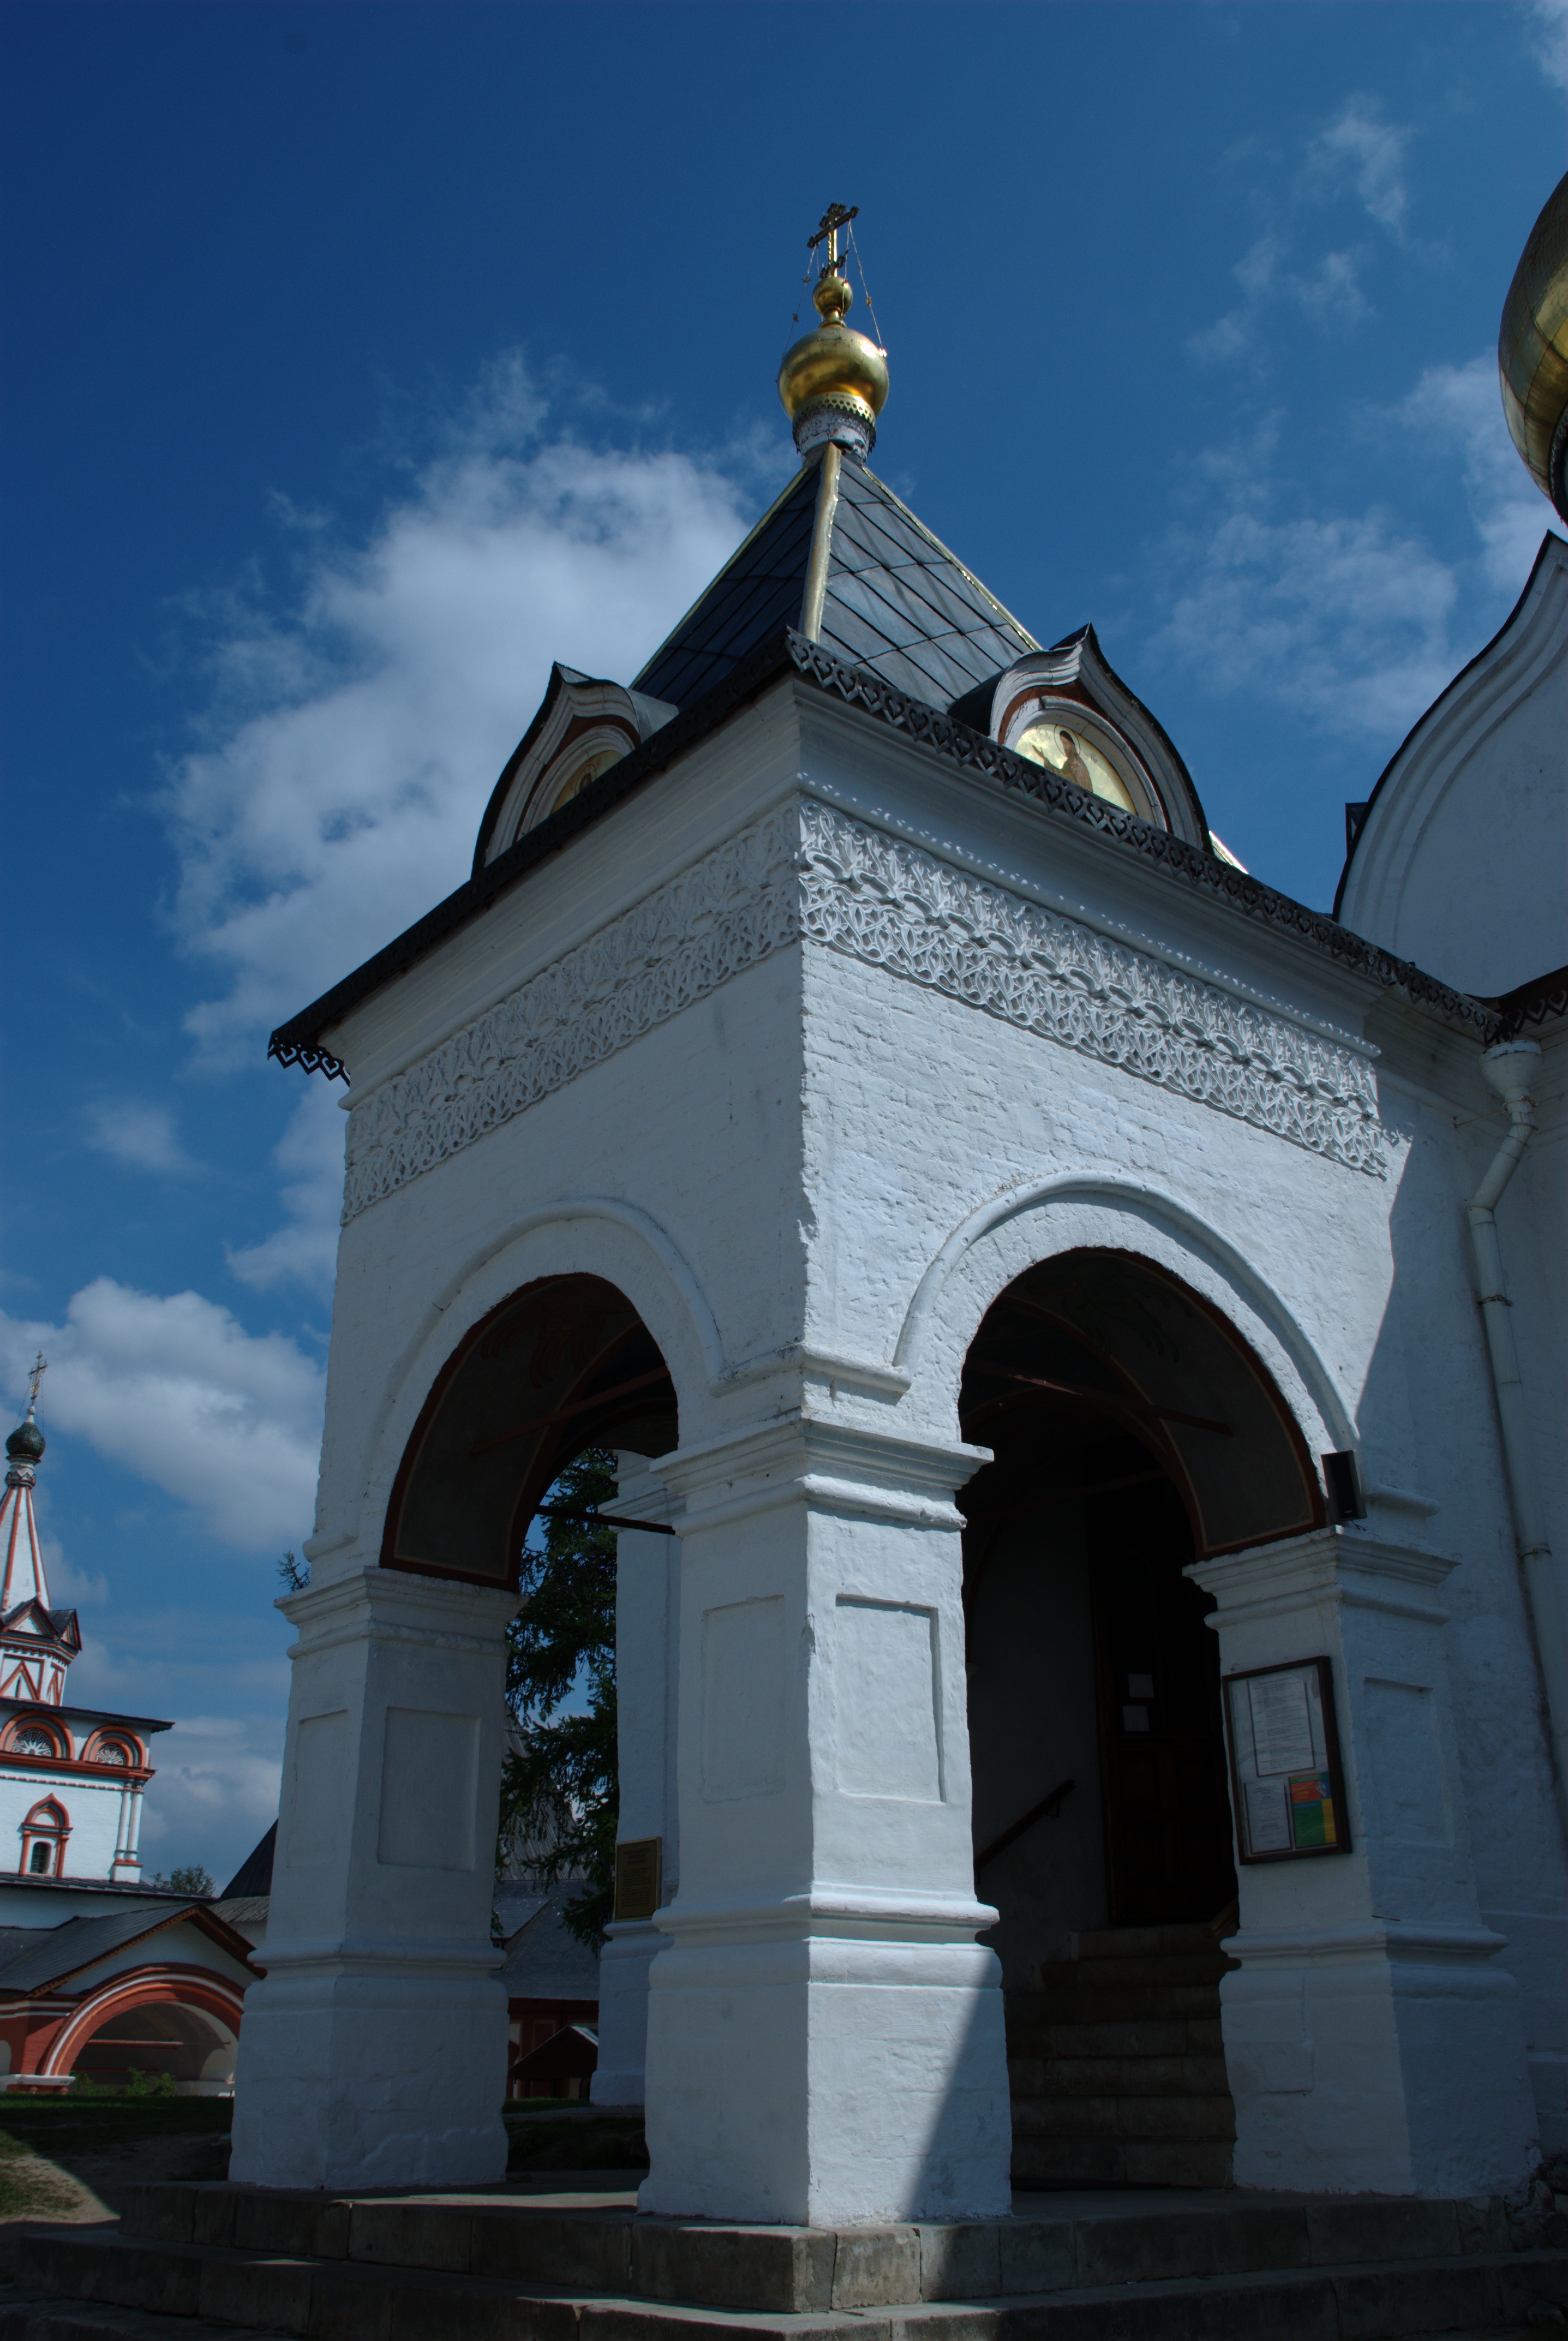
architecture, monument, statue, arch, tower, landmark, church, chapel, nikon, place of worship, bell tower, steeple, monastery, abigfave, d80, nikond80, moscowregion